Catholic Church in Morocco

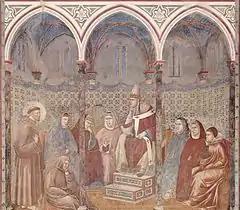
Saint Francis preaches in the presence of Honorius III: fresco by Giotto in the Basilica of Saint Francis of Assisi (c. 1296-98)

In this, he also followed the example of the Franciscans who had sent missionaries to Muslim countries after the Second General Chapter in 1219 on suggestion of Francis of Assisi. While Francis went to Egypt, five missionaries, among them the Arabic speaking Berard of Carbio, went via Spain and Portugal to Morocco. Here, they preached the Gospel but were imprisoned by the sultan as proselytism was contrary to Islamic law and later beheaded after rejecting conversion to Islam. These five missionaries were later canonized and their feast day is celebrated on January 16. A new mission took place in 1227 when, following the death of Francis of Assisi, six friars under the leadership of Daniel, Minister Provincial of Calabria, were sent upon their request on a new mission to Morocco. They too were imprisoned upon preaching and were beheaded when they refused to reject Christianity.